Statistical inference

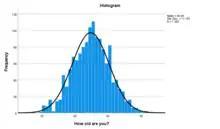
The above image shows a histogram assessing the assumption of normality, which can be illustrated through the even spread underneath the bell curve.

Whatever level of assumption is made, correctly calibrated inference, in general, requires these assumptions to be correct; i.e. that the data-generating mechanisms really have been correctly specified.